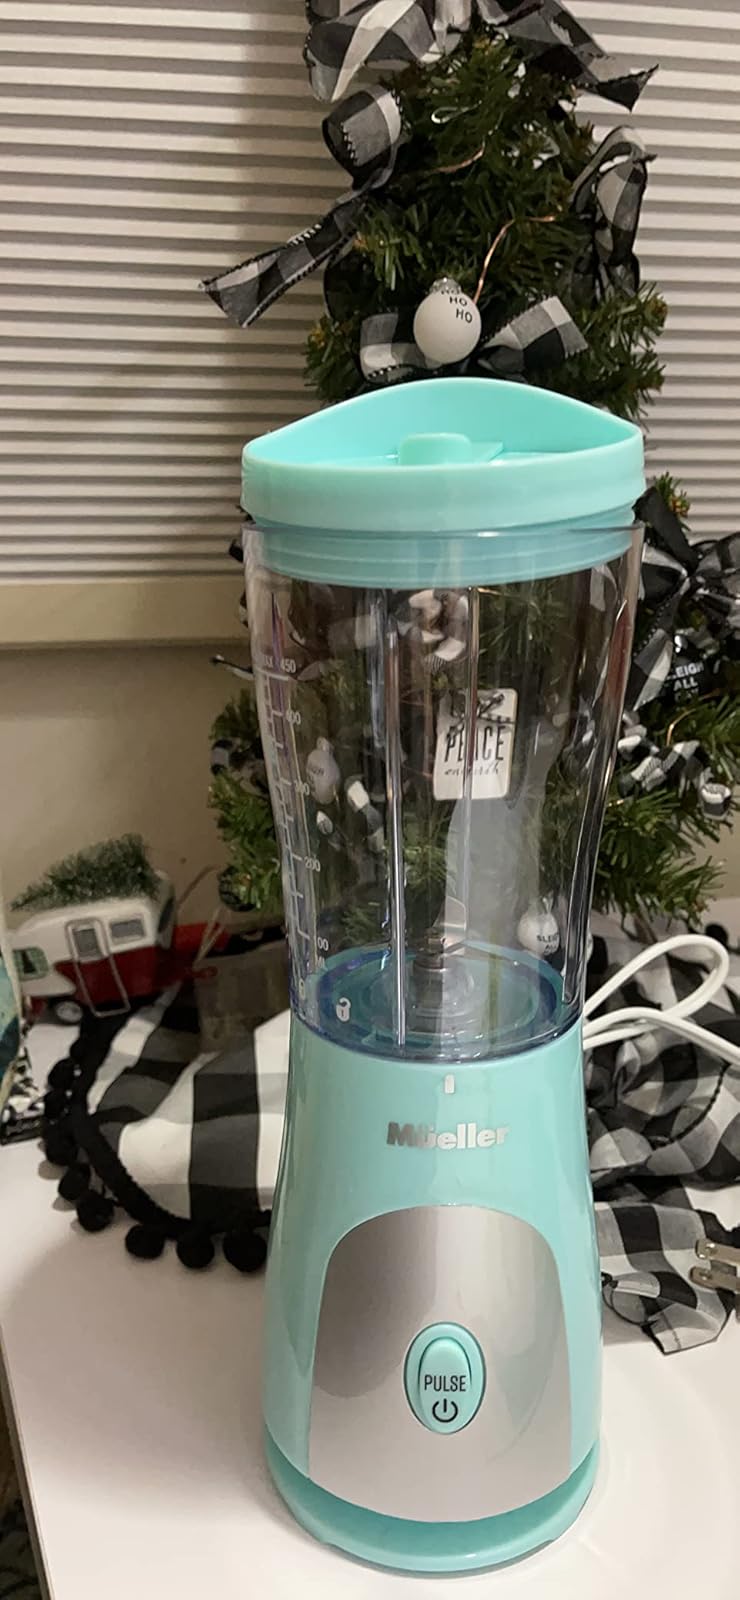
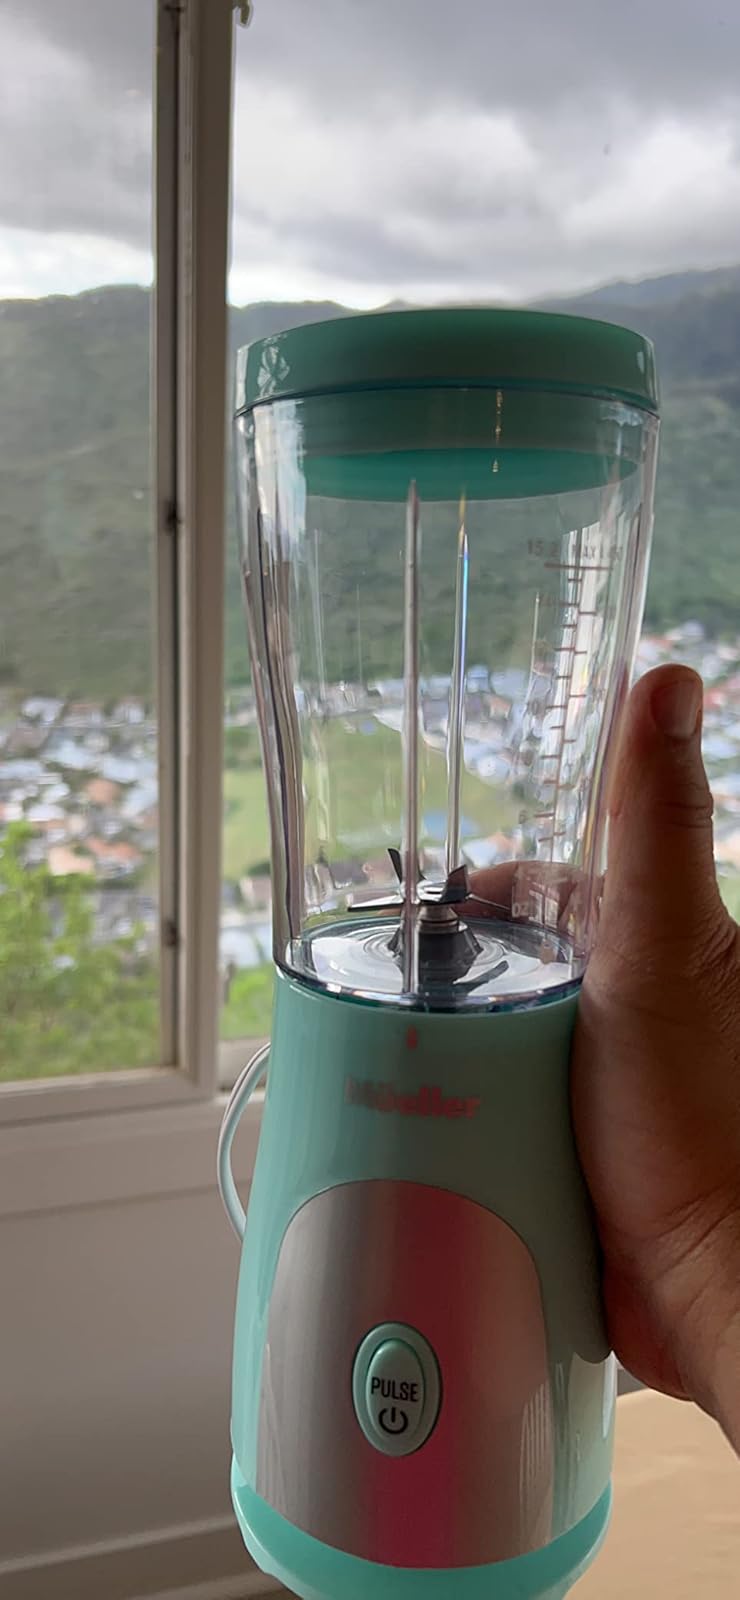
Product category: items_blender
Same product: yes